Promised Heaven

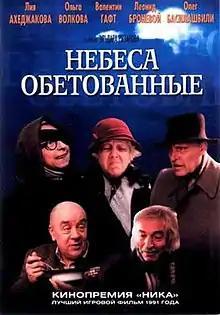

Promised Heaven is a 1991 Soviet film directed by Eldar Ryazanov. The film is a fantastical social tragicomedy.